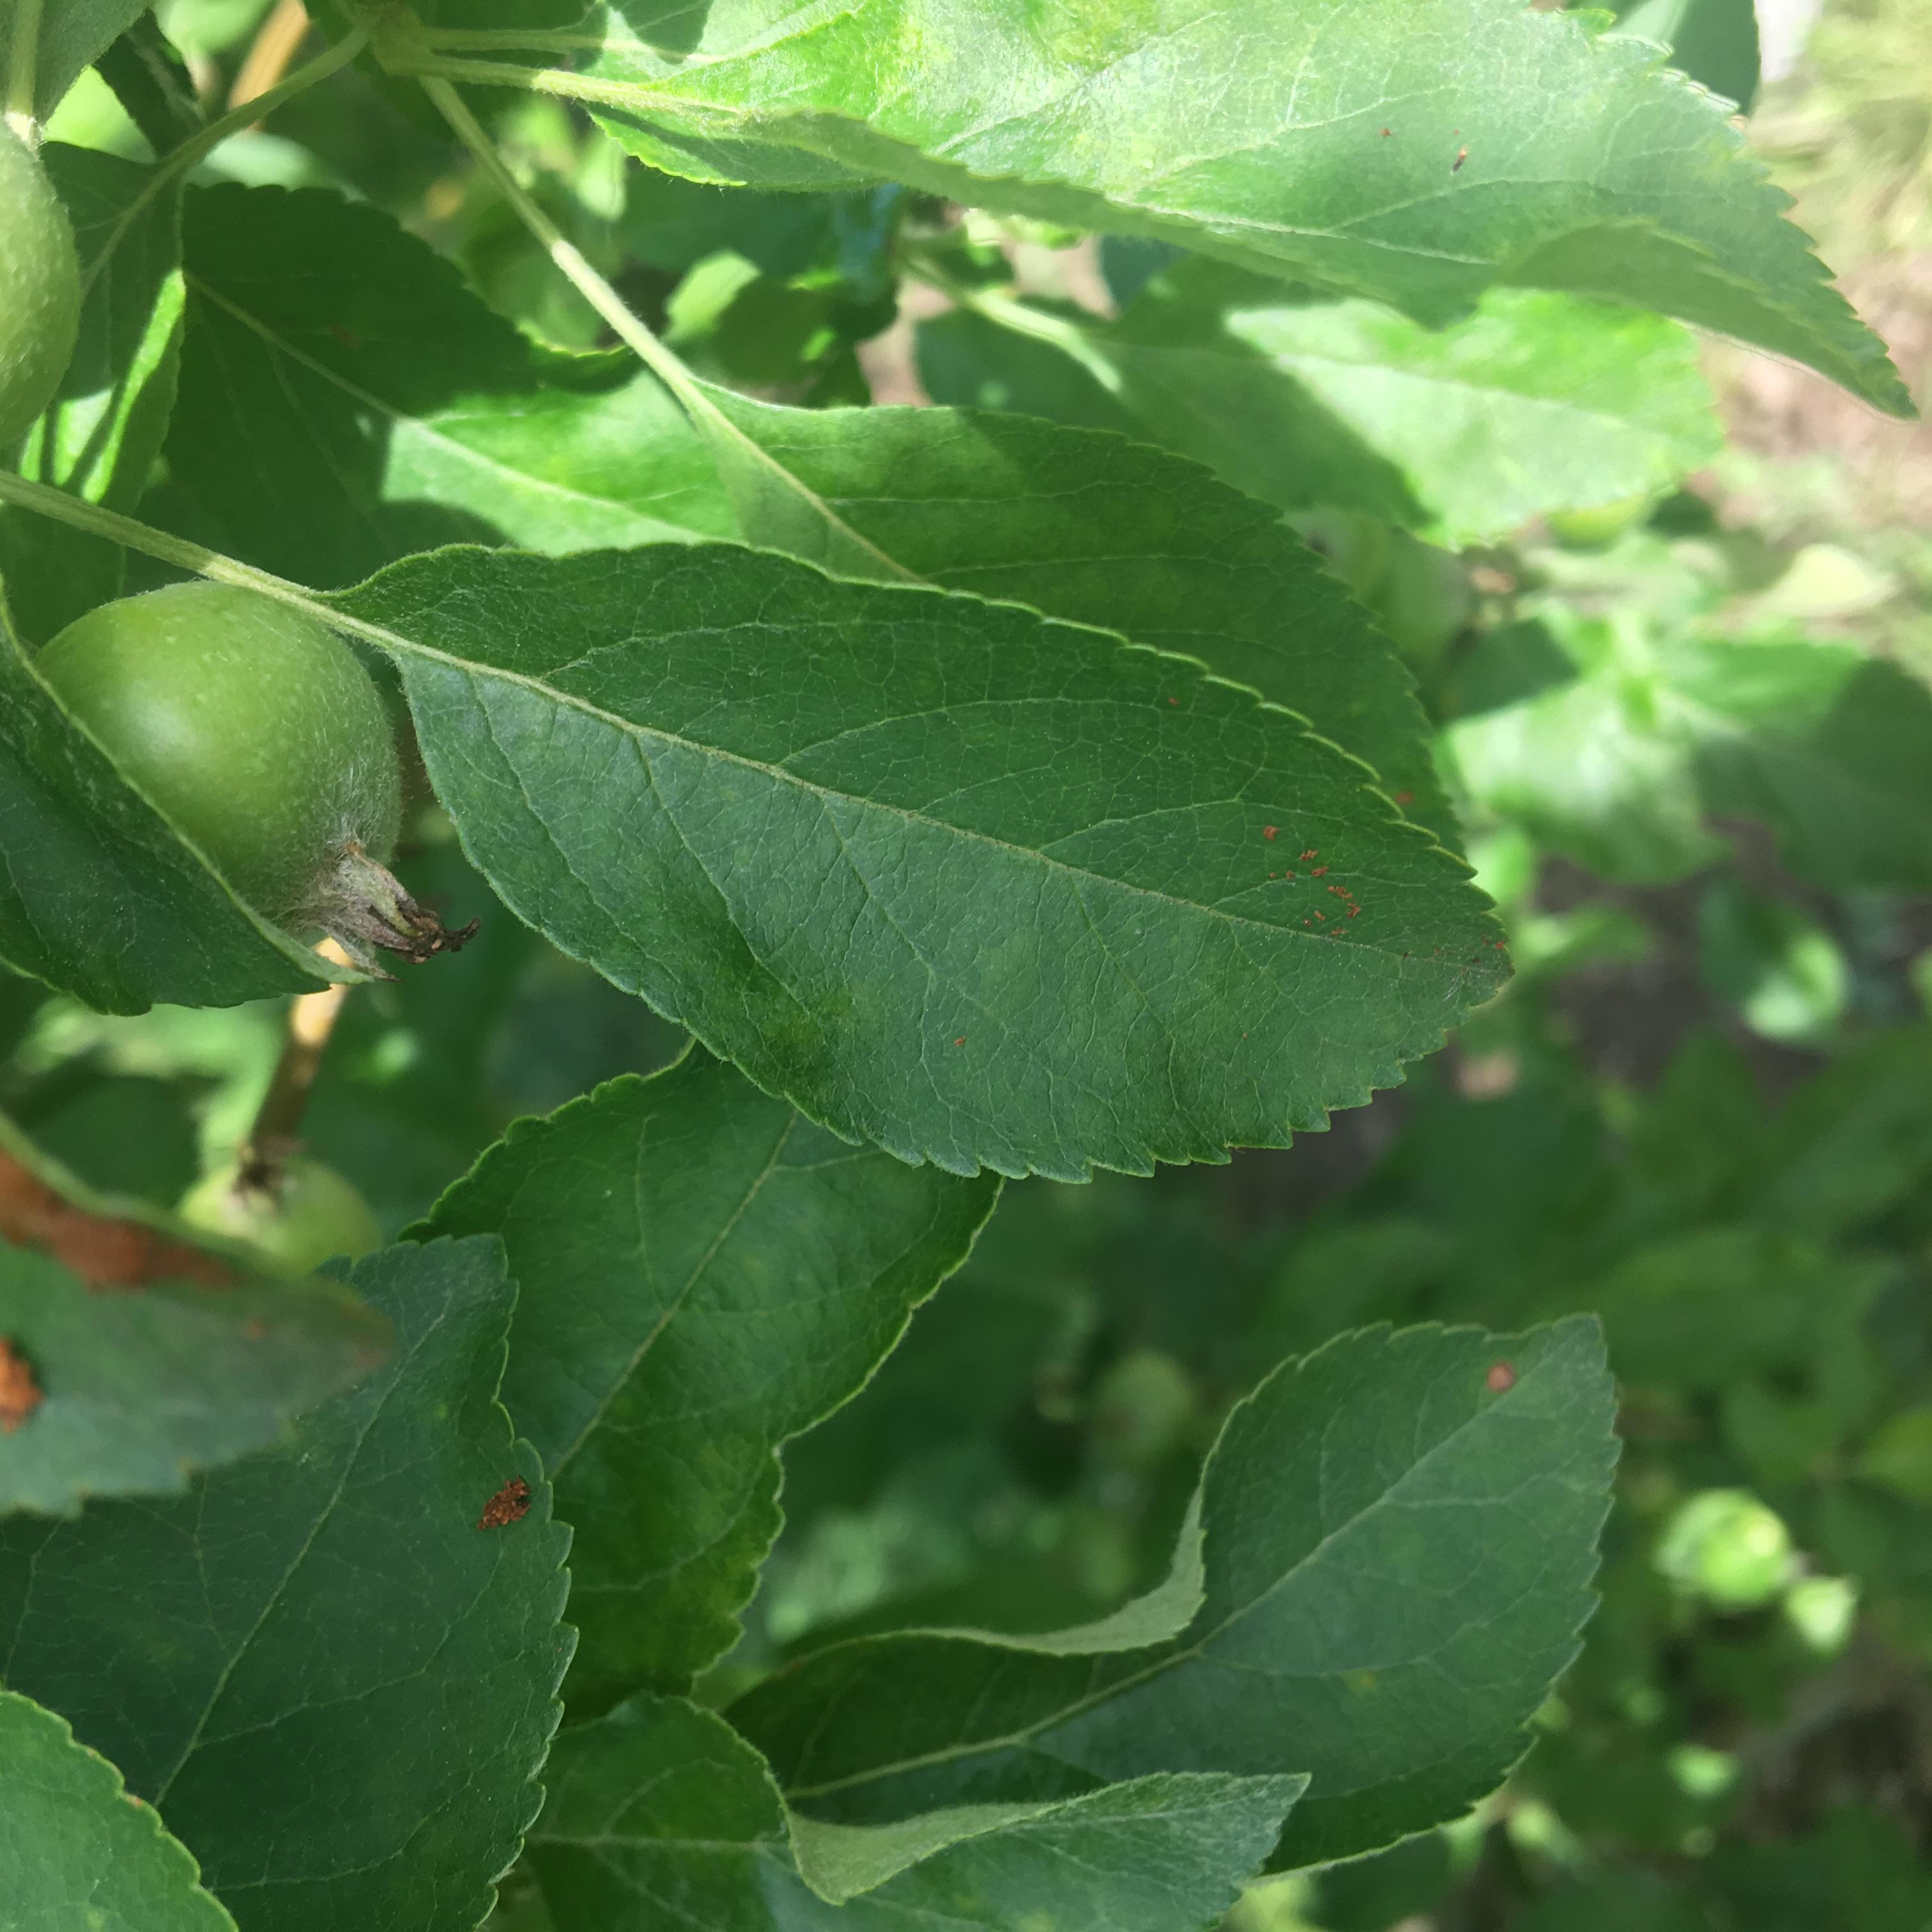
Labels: complex